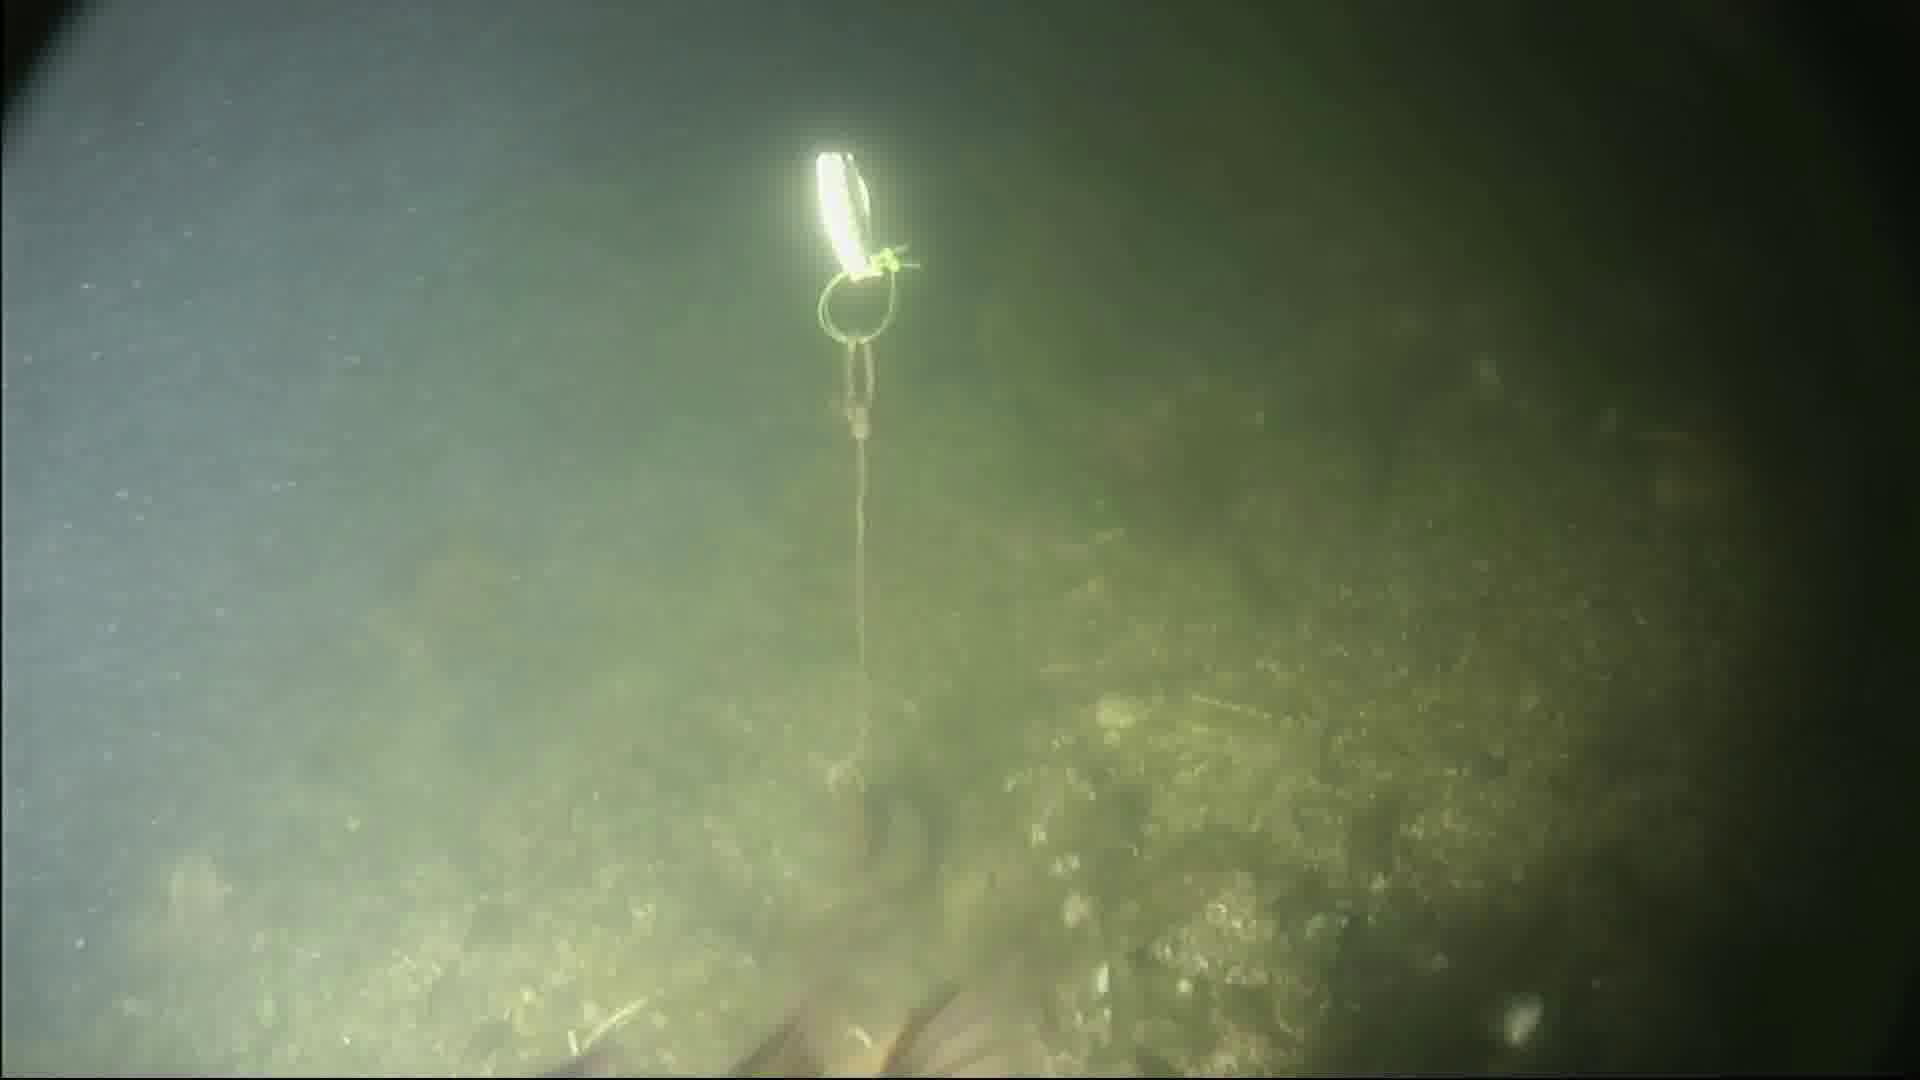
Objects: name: fish
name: crab
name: starfish